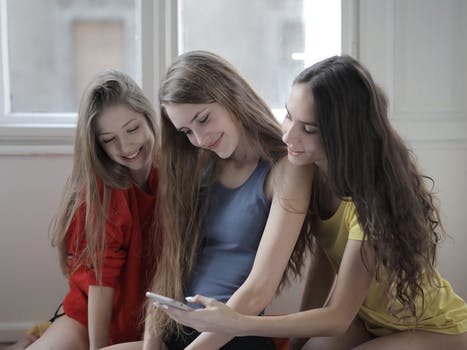
Label: No Watermark